Samuel Finney (painter)

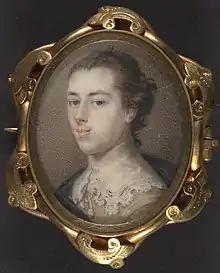
A miniature work by Samuel Finney, a "Portrait of a Gentleman"

Samuel Finney (13 February 1719 – 1798) was an English miniature-painter who was appointed "enamel and miniature painter" to Queen Charlotte.